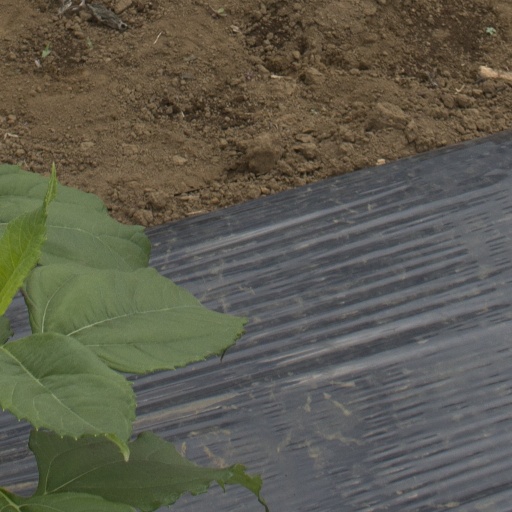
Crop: Jerusalem artichoke